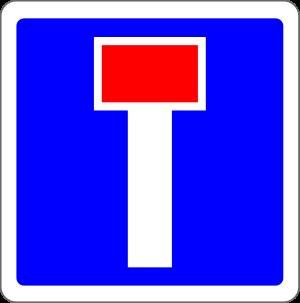
Une impasse, aussi appelée cul-de-sac ou voie sans issue, est une rue ne possédant qu'un seul point d'entrée, du moins pour les véhicules, et qui nécessite par conséquent de faire un demi-tour ou une marche arrière pour pouvoir en sortir.